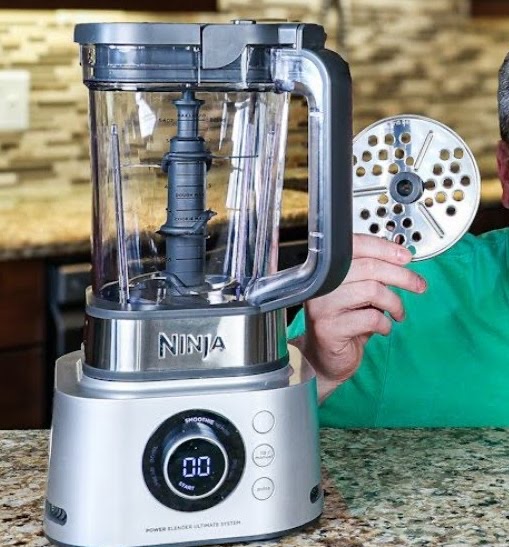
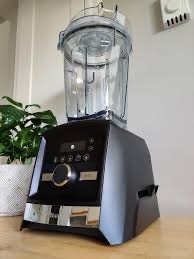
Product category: items_blender
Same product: no